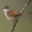
Label: bird